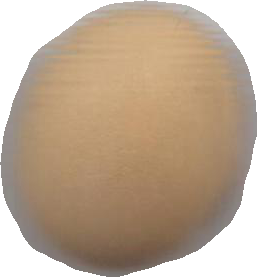
Variety: Grobogan